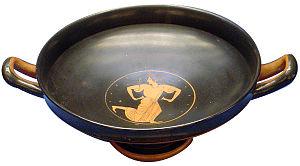
Femme dansant avec une paire de crotales. Tondo d'un kylix attique à figures rouges, 510-500 av. J.-C. Provenance
Le régime alimentaire des Grecs antiques se caractérise par sa frugalité, reflet de conditions difficiles pour l'agriculture grecque. Il se fonde sur la « triade méditerranéenne » : blé, huile d'olive et vin.
L’art de la Grèce antique a exercé une influence considérable sur la culture de nombreux pays des temps anciens à nos jours, en particulier dans les domaines de la sculpture et de l'architecture. À l'ouest, l'art de l'Empire romain s'est largement inspiré des modèles grecs.
Dans la Grèce antique, une kylix est un vase peu profond et évasé utilisé pour déguster du vin lors des symposia.